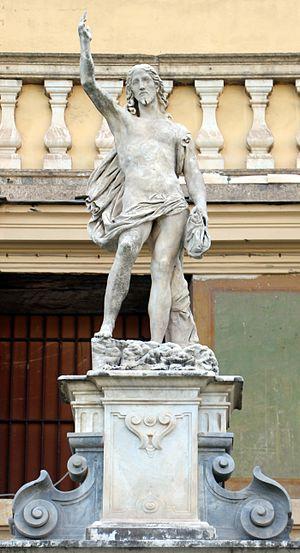
Michelangelo Naccherino, né à Florence le 6 mars 1550 et mort à Naples en février 1622, est un sculpteur italien.